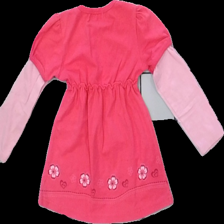
View: back
Type: Dress
Category: Children
Brand: Not in the list
Colors: Pink, Purple, Grey
Material: 59% polyester 41% cotton
Pattern: Other
Cut: Regular
Size: 98
Season: All
Stains: Minor
Damage: fläck
Damage location: middle left
Damage 2 location: middle right
Damage 3 location: bottom right
Price range: <50
Recommended usage: Export
Description: rosa klänning med text fram och blommor längst ner. fläck bak och nopprig på armarna.